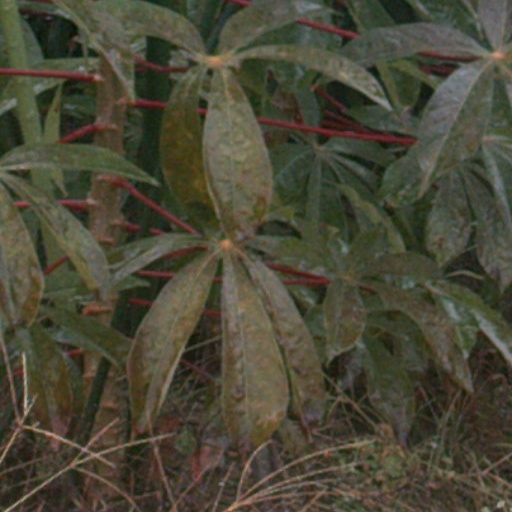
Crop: cassava